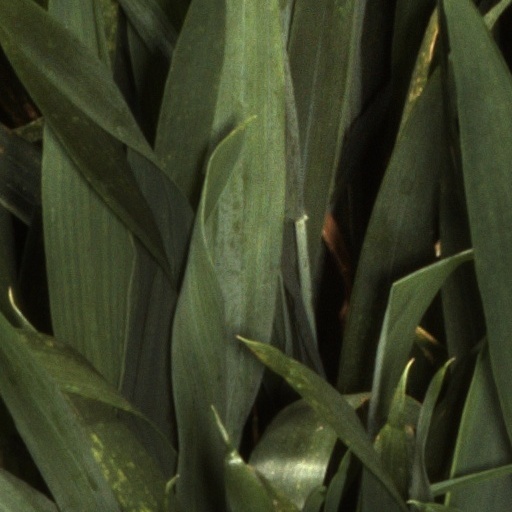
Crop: wheat